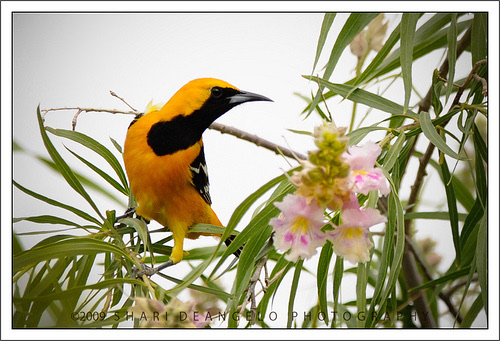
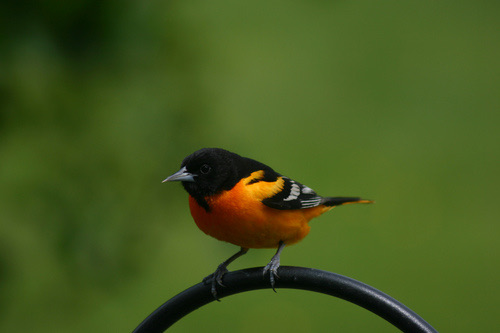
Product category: misc
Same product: yes